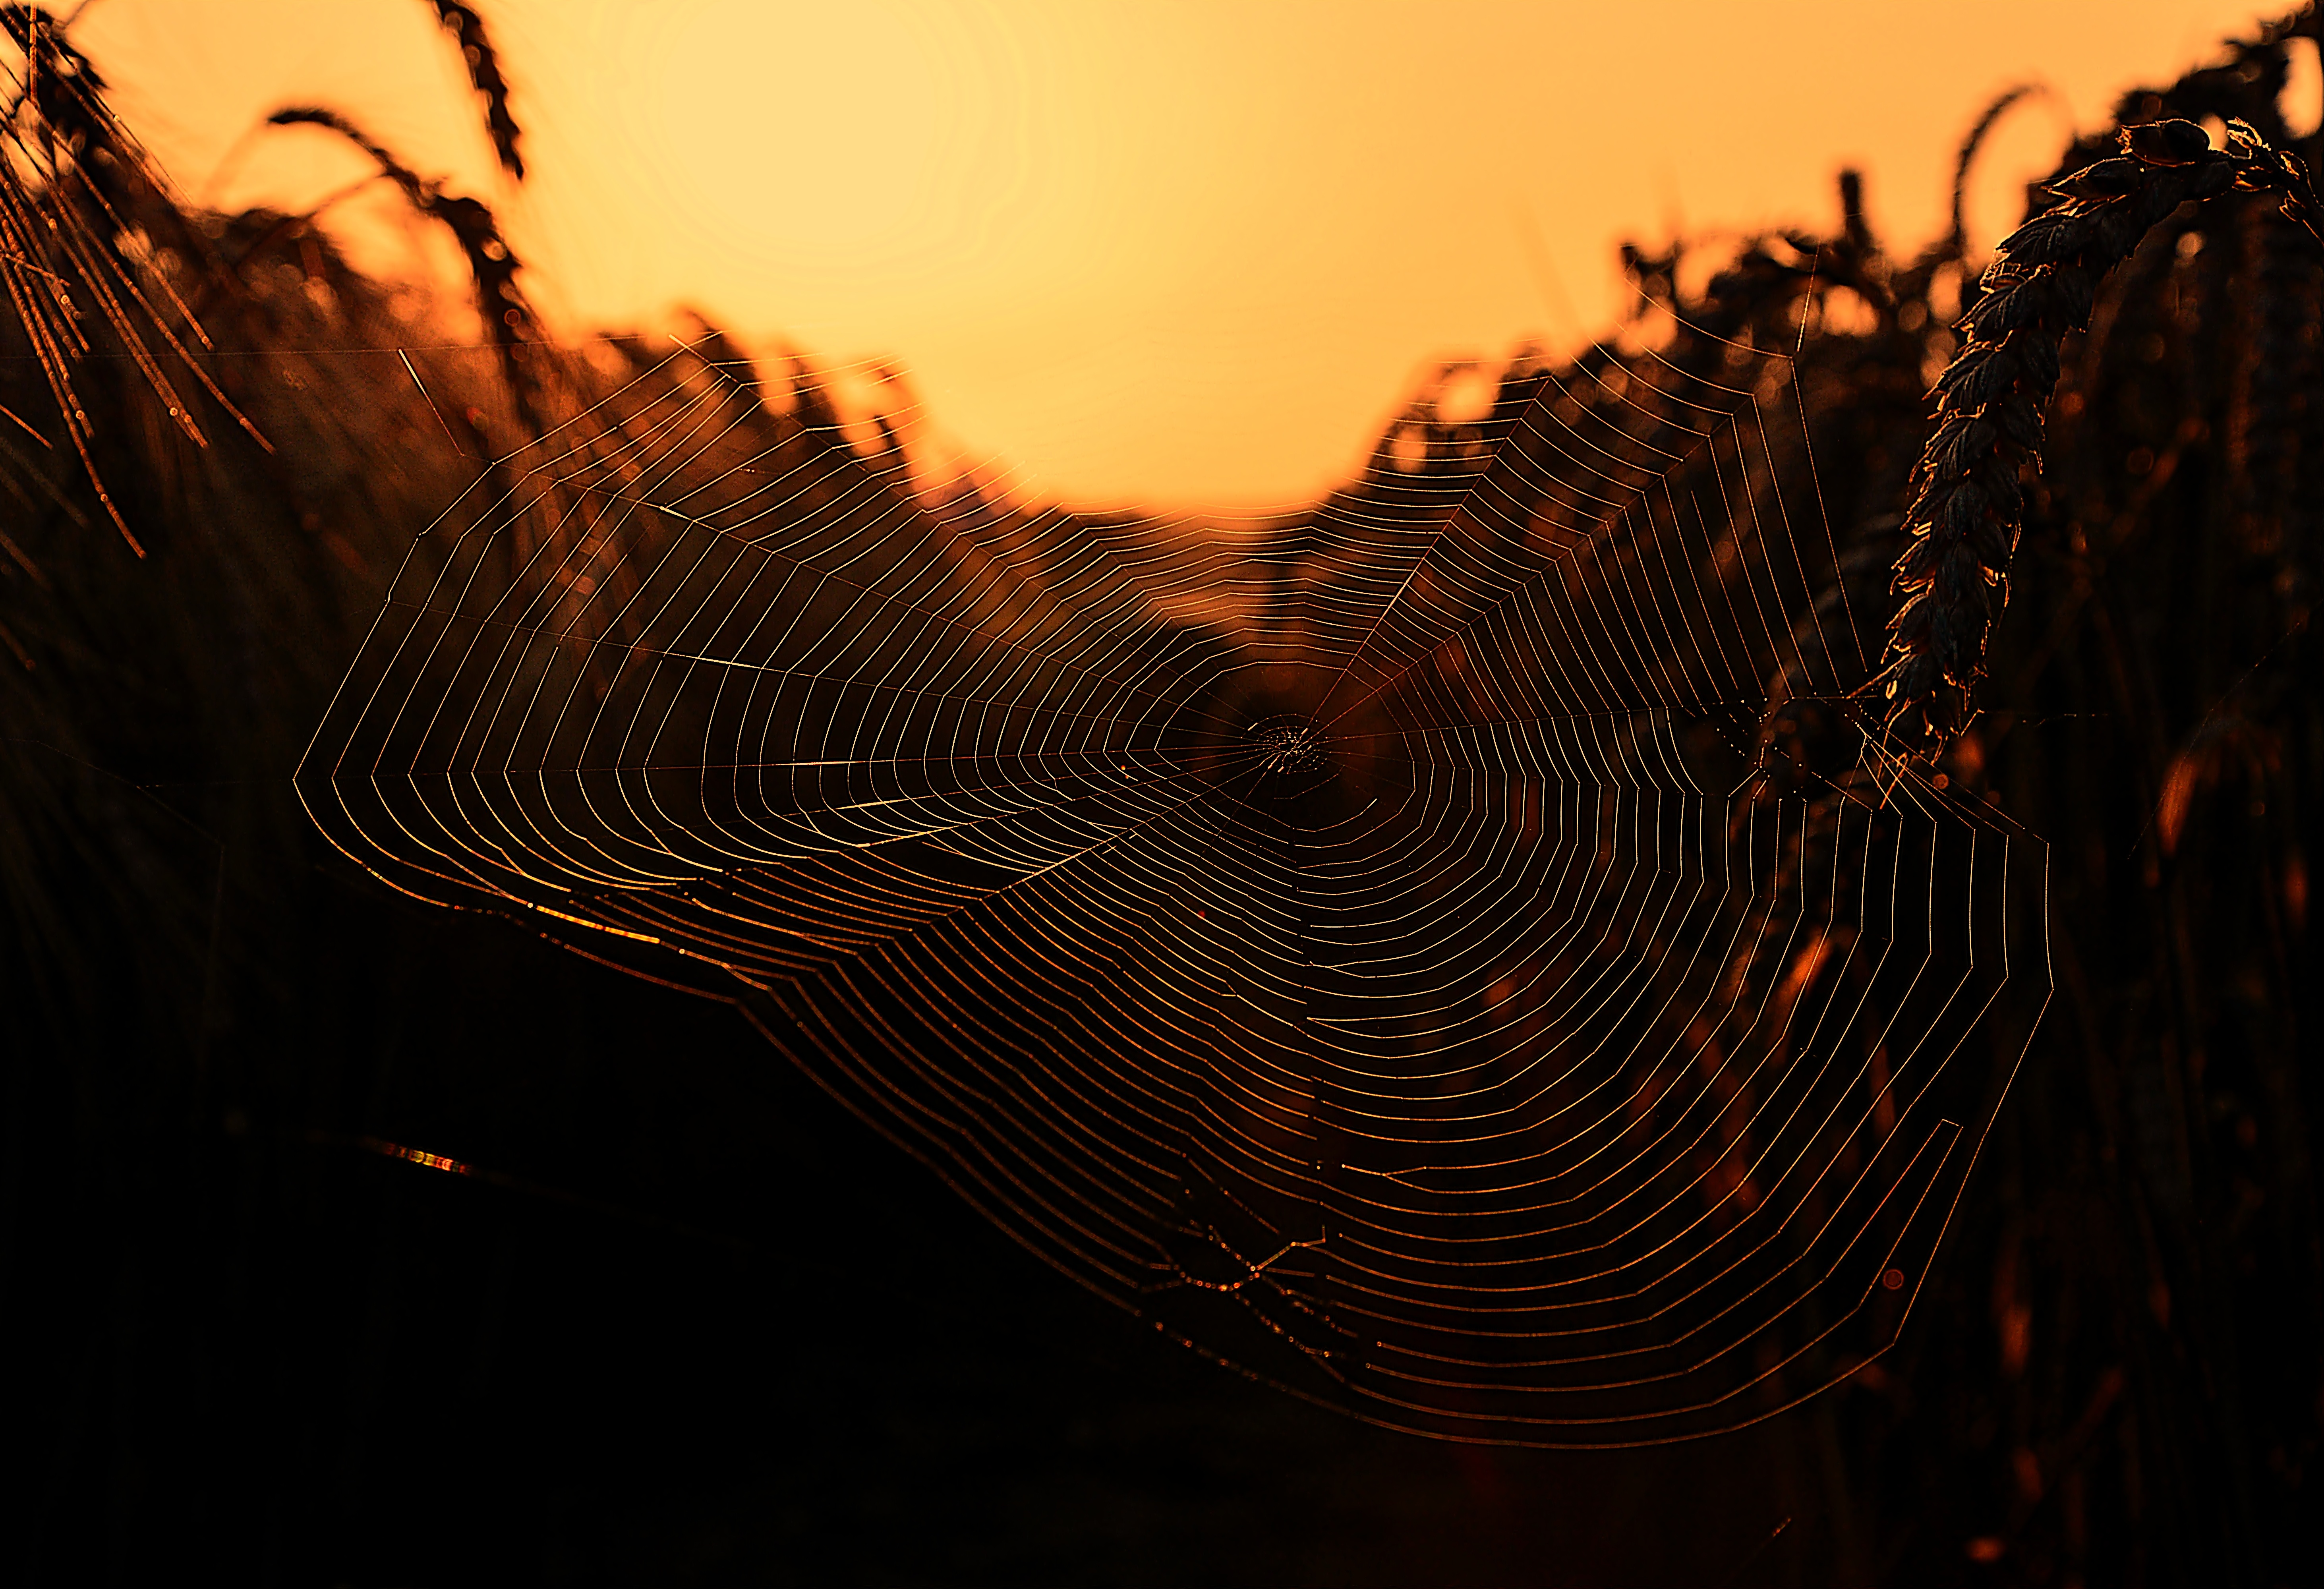
wing, light, sunrise, sunset, night, web, darkness, material, invertebrate, spider web, close up, spider, daybreak, morning light, macro photography